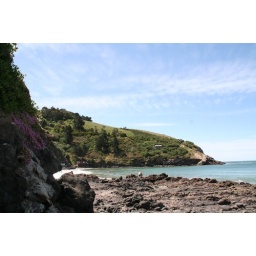
flowers by beach